Andrew P. Hill

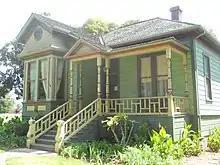

Hill was unable to achieve financial success, leaving his family less than $900 at his death, "but Andrew P. Hill's name and strenuous efforts will forever be associated with the preservation to the state and to humanity of the beautiful California Redwood Park", among the last 3% of old growth Redwood forests remaining today. As stated in Eugene T. Sawyer's history of Santa Clara County, "Mr. Hill had a public duty to perform, and he went at it with a singleness of purpose which has made men conquerors of fate since the beginning of time."